Question: Please indicate a possible affordance area of the suitcase that can be used for dragging
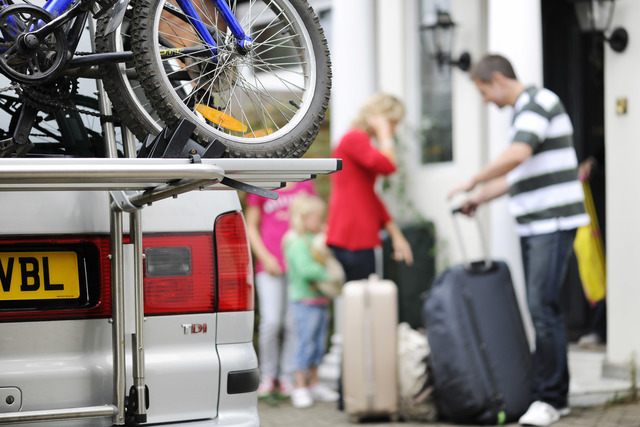
Answer: [441.5, 194.5, 494.5, 224.5]